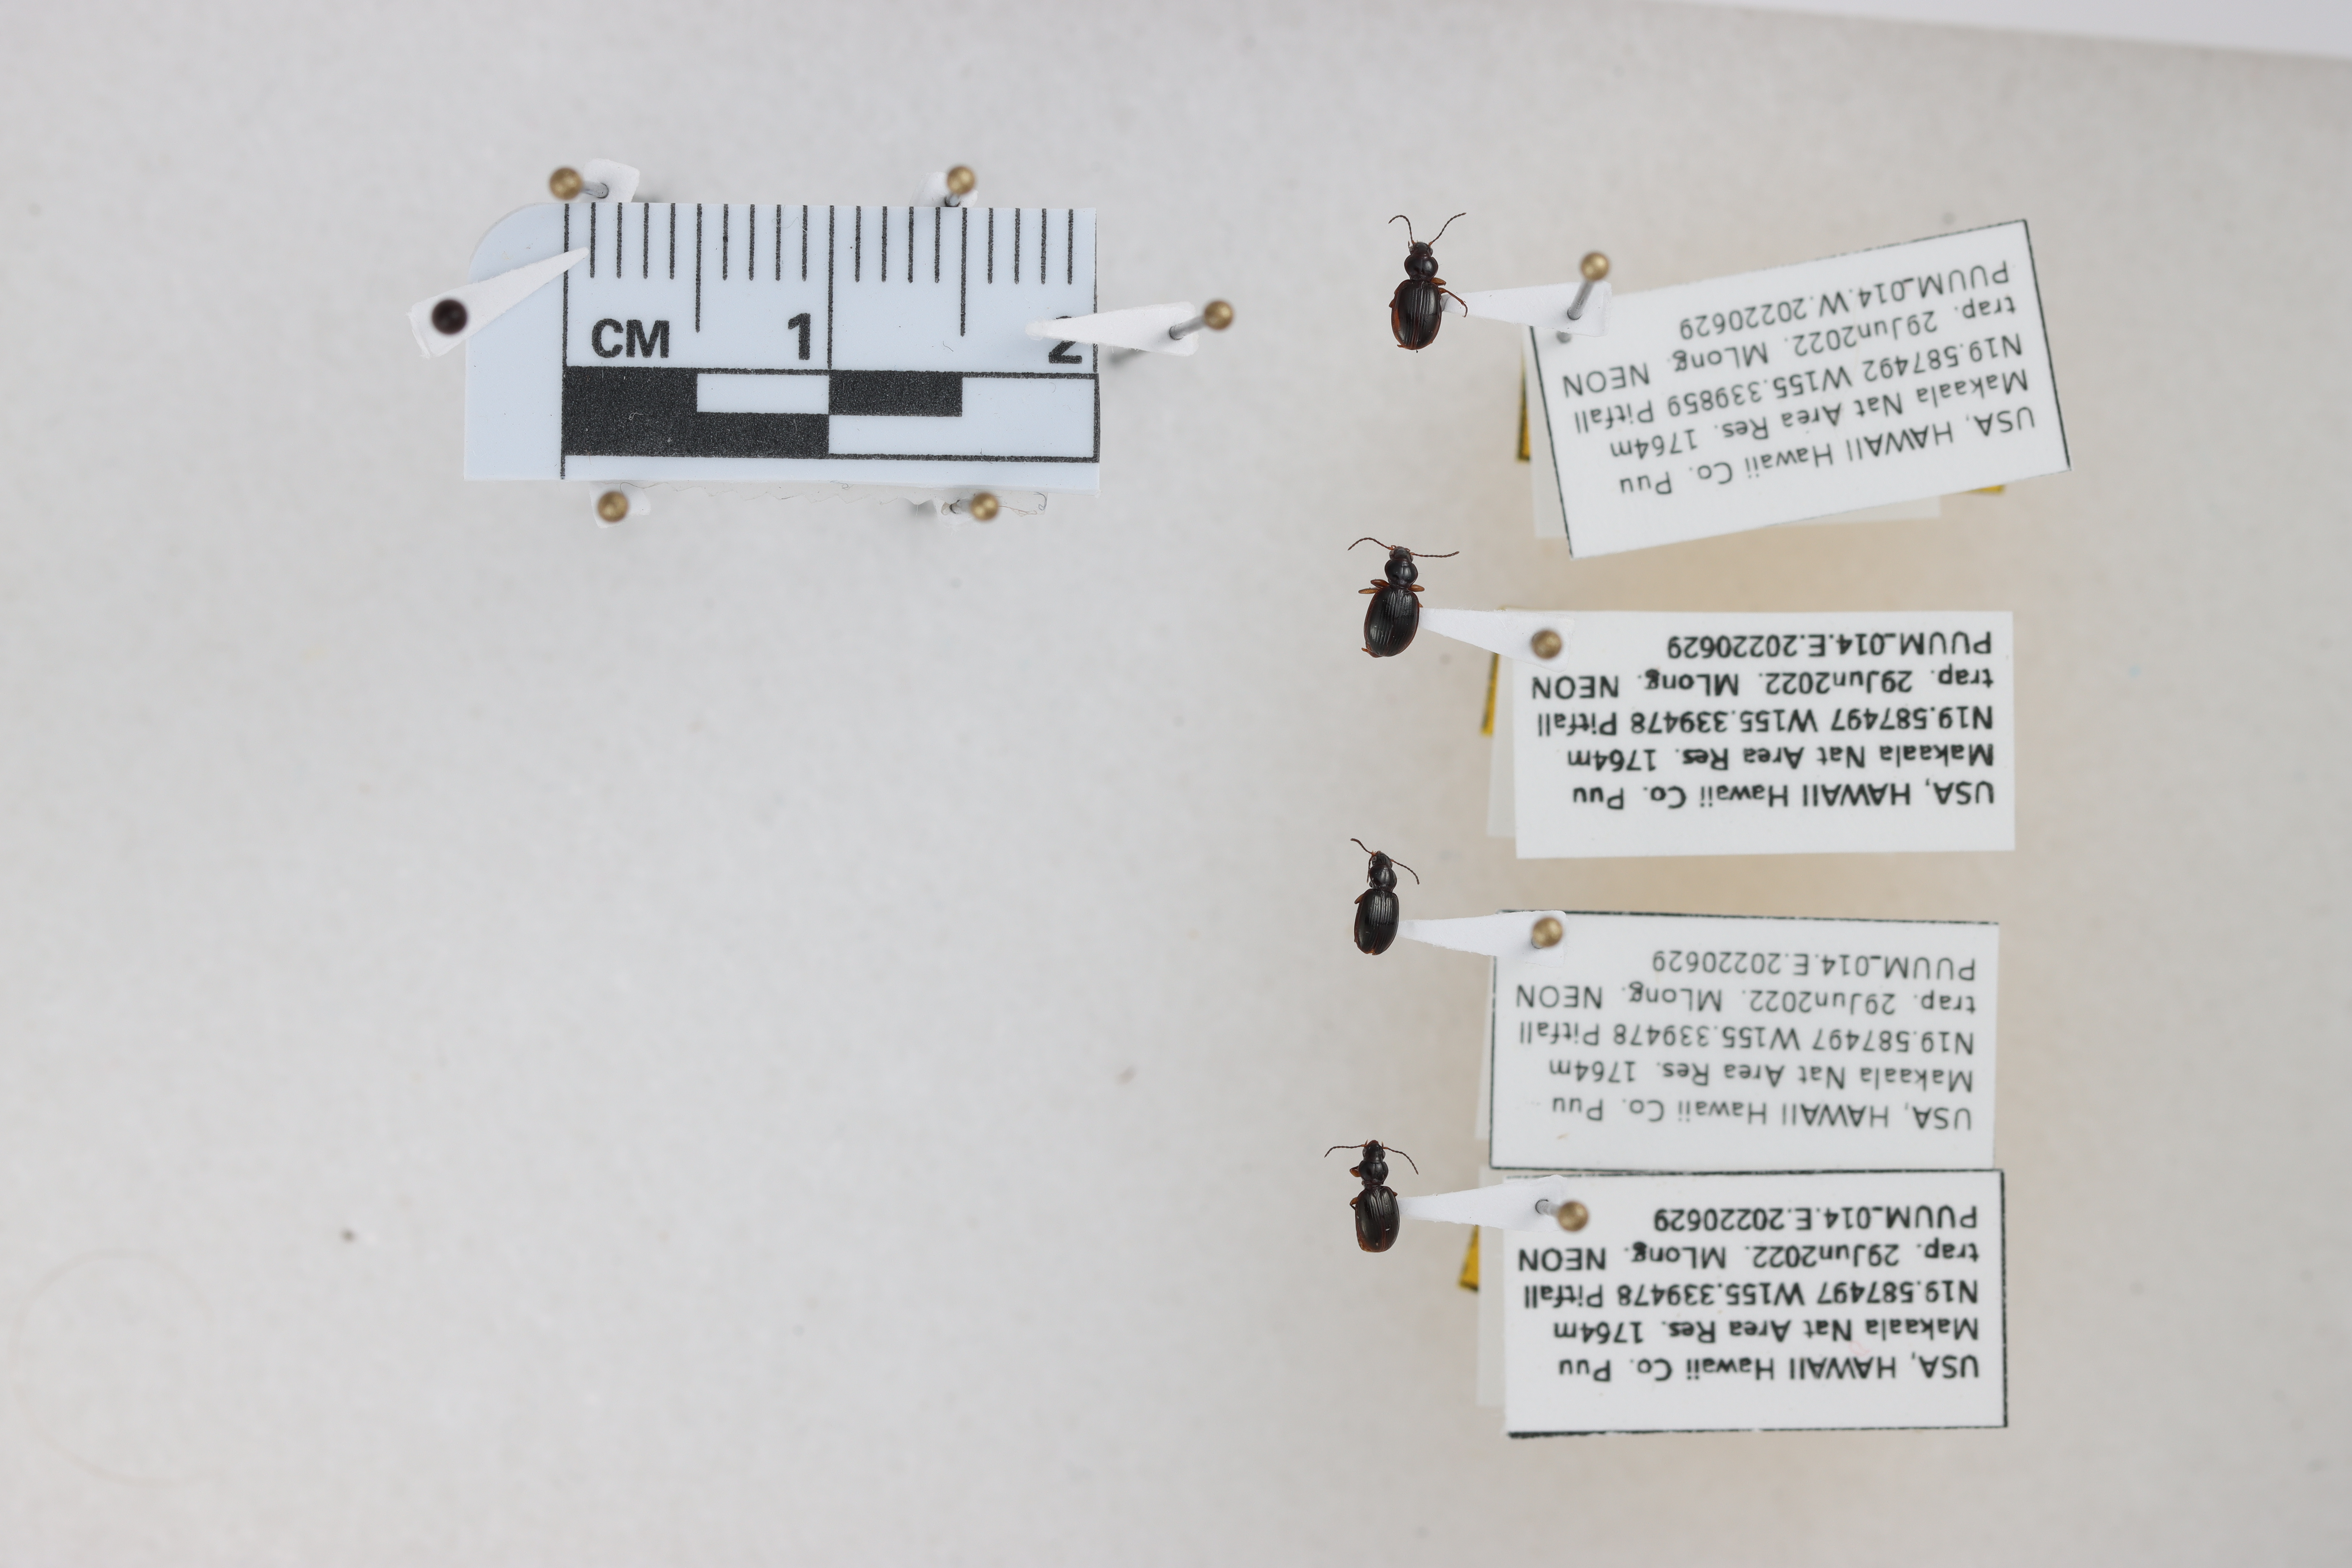
Beetle 1 — elytra length: 0.258 cm, elytra max width: 0.186 cm, basal pronotum width: 0.078 cm

Beetle 2 — elytra length: 0.257 cm, elytra max width: 0.197 cm, basal pronotum width: 0.084 cm

Beetle 3 — elytra length: 0.241 cm, elytra max width: 0.159 cm, basal pronotum width: 0.076 cm

Beetle 4 — elytra length: 0.233 cm, elytra max width: 0.162 cm, basal pronotum width: 0.073 cm